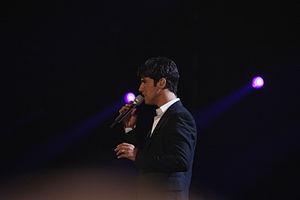
Israël participe au Concours Eurovision de la chanson, depuis sa dix-huitième édition, en 1973, et l’a remporté à quatre reprises : en 1978, 1979, 1998 et 2018.